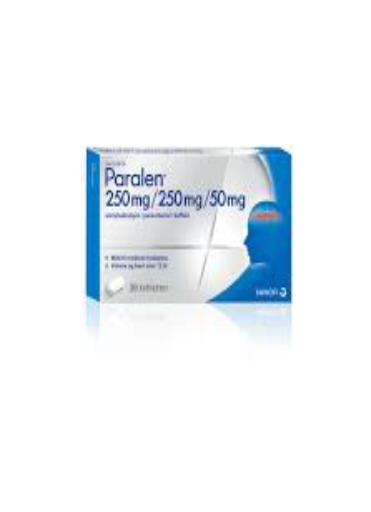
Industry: Medical